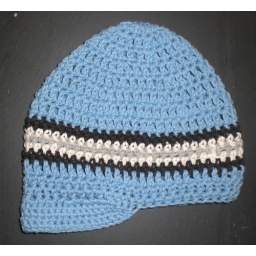
Cotton newsbot hat in blue